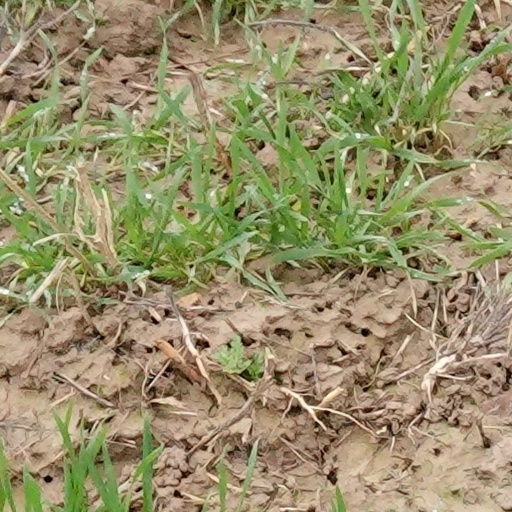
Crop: wheat